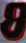
Number: 8